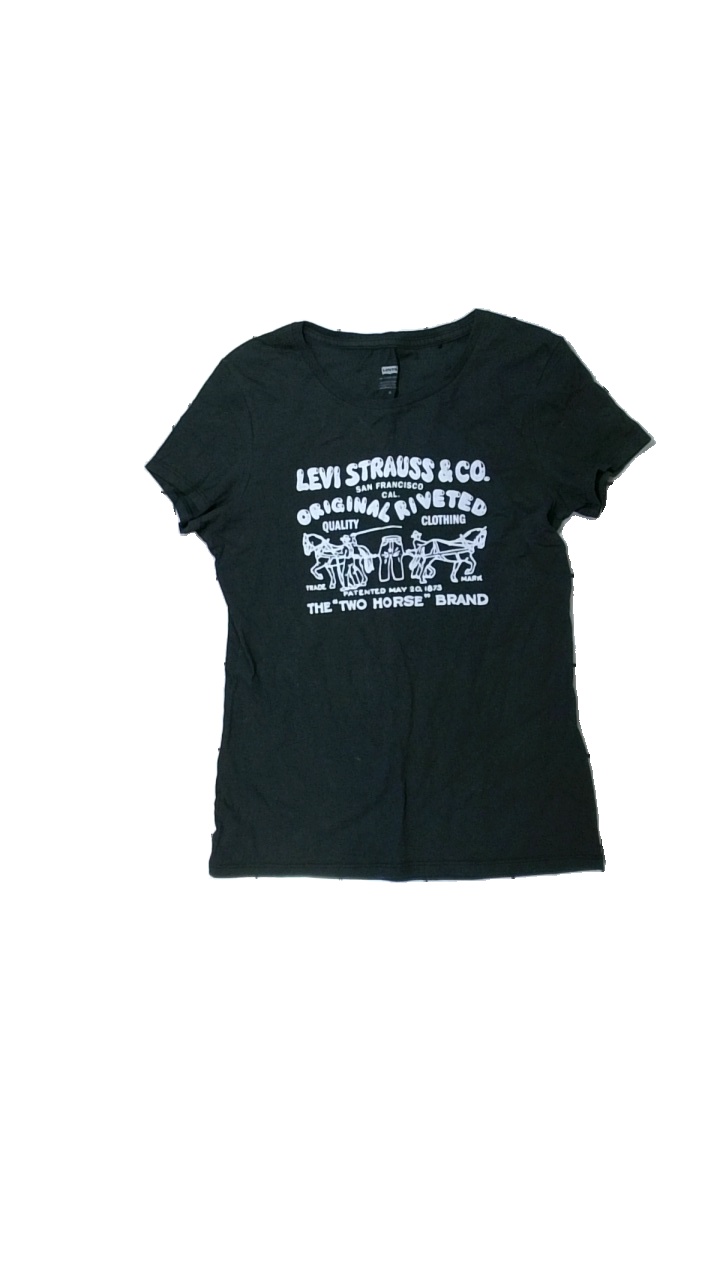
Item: T-shirt (Ladies)
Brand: Levi's
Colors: Grey
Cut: Regular, C-collar
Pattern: Logo print
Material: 100% cotton
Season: All
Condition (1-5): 3
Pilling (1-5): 4
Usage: Export
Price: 50-100